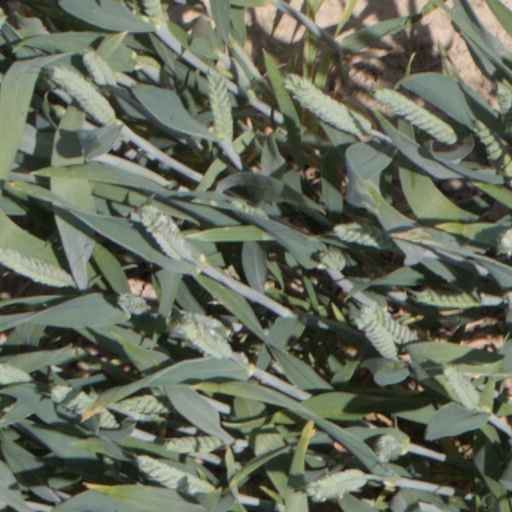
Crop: wheat